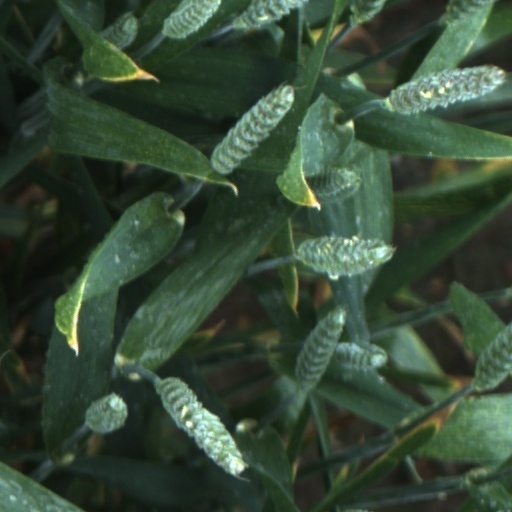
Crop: wheat